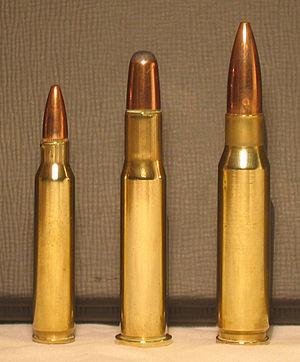
La munition .30-30 Winchester est une cartouche de chasse à percussion centrale mise au point pour la Winchester 94 en 1895 par John Moses Browning. Son nom provient de son calibre de 0,30 pouce anglais et de sa charge propulsive de 30 grains de poudre pyroxylée. Cette munition fut la première cartouche de chasse et de sport à utiliser de la poudre dite « sans fumée ». Le projectile est de type chemisé ou expansif avec pointe plate dans un chargeur tubulaire. Son étui a une forme tronconique et comporte un bourrelet. Sa fabrication continue pour la chasse.